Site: brandenburg
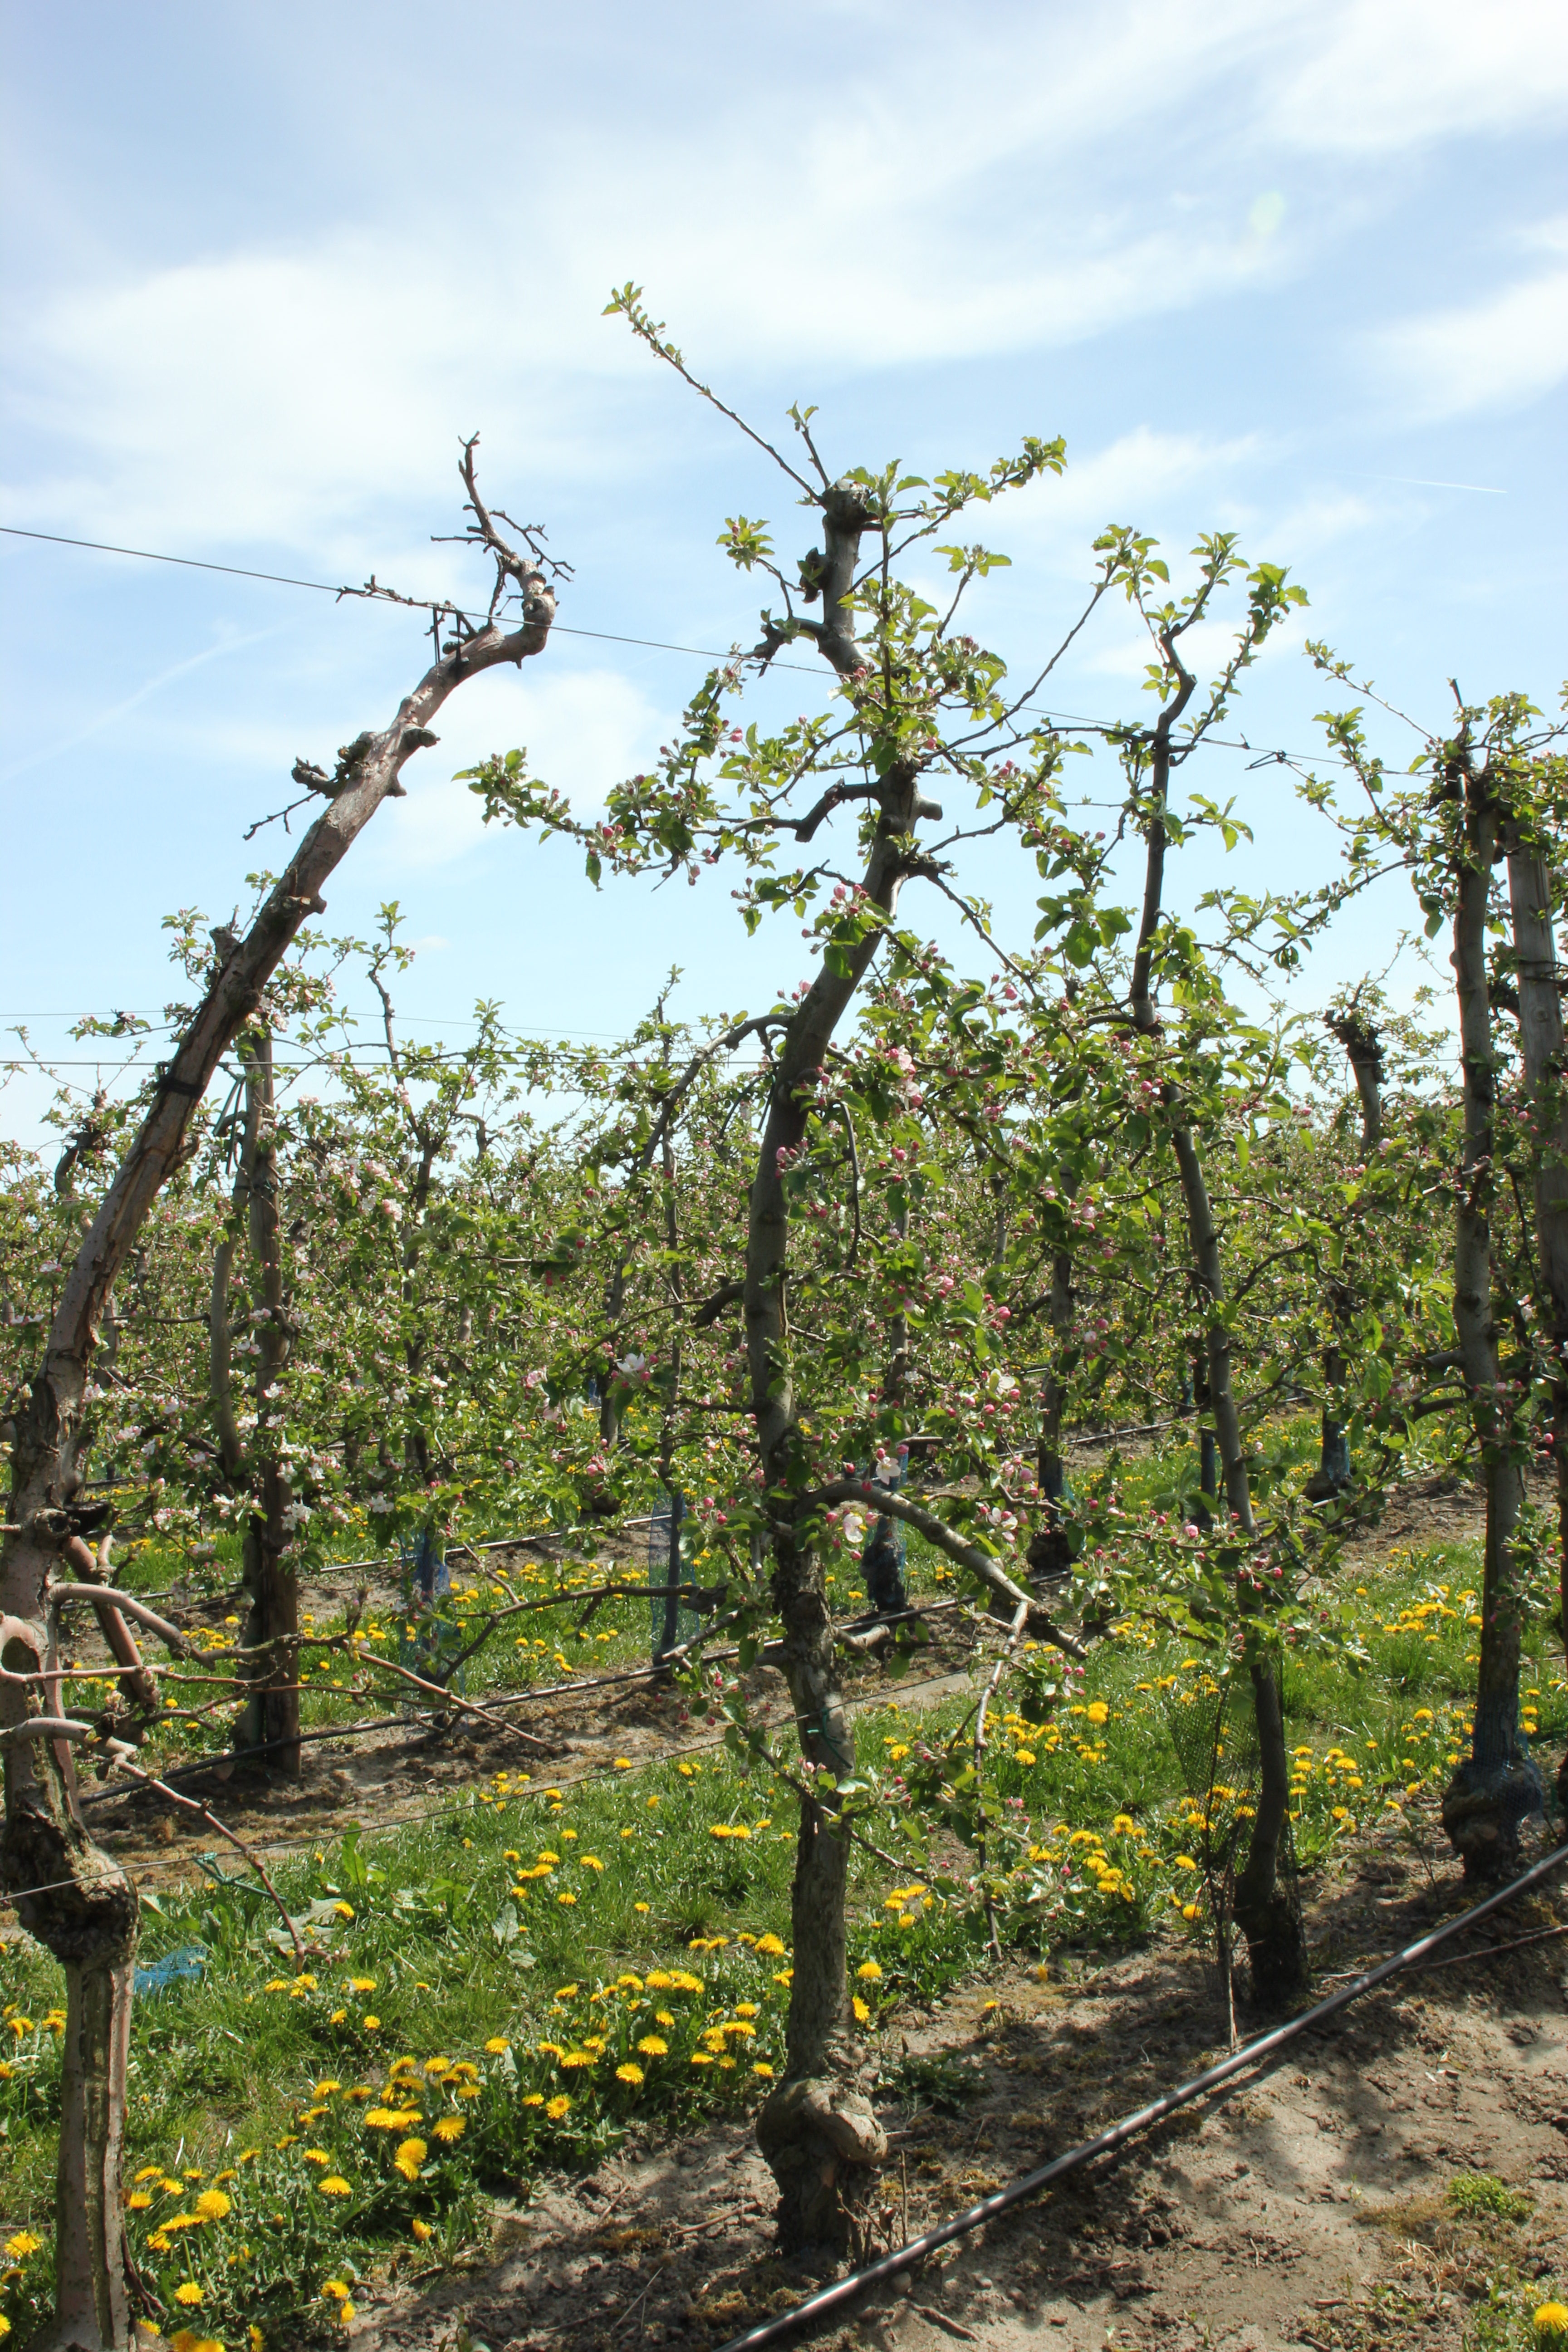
Growth stage (BBCH 57): Inflorescence emergence